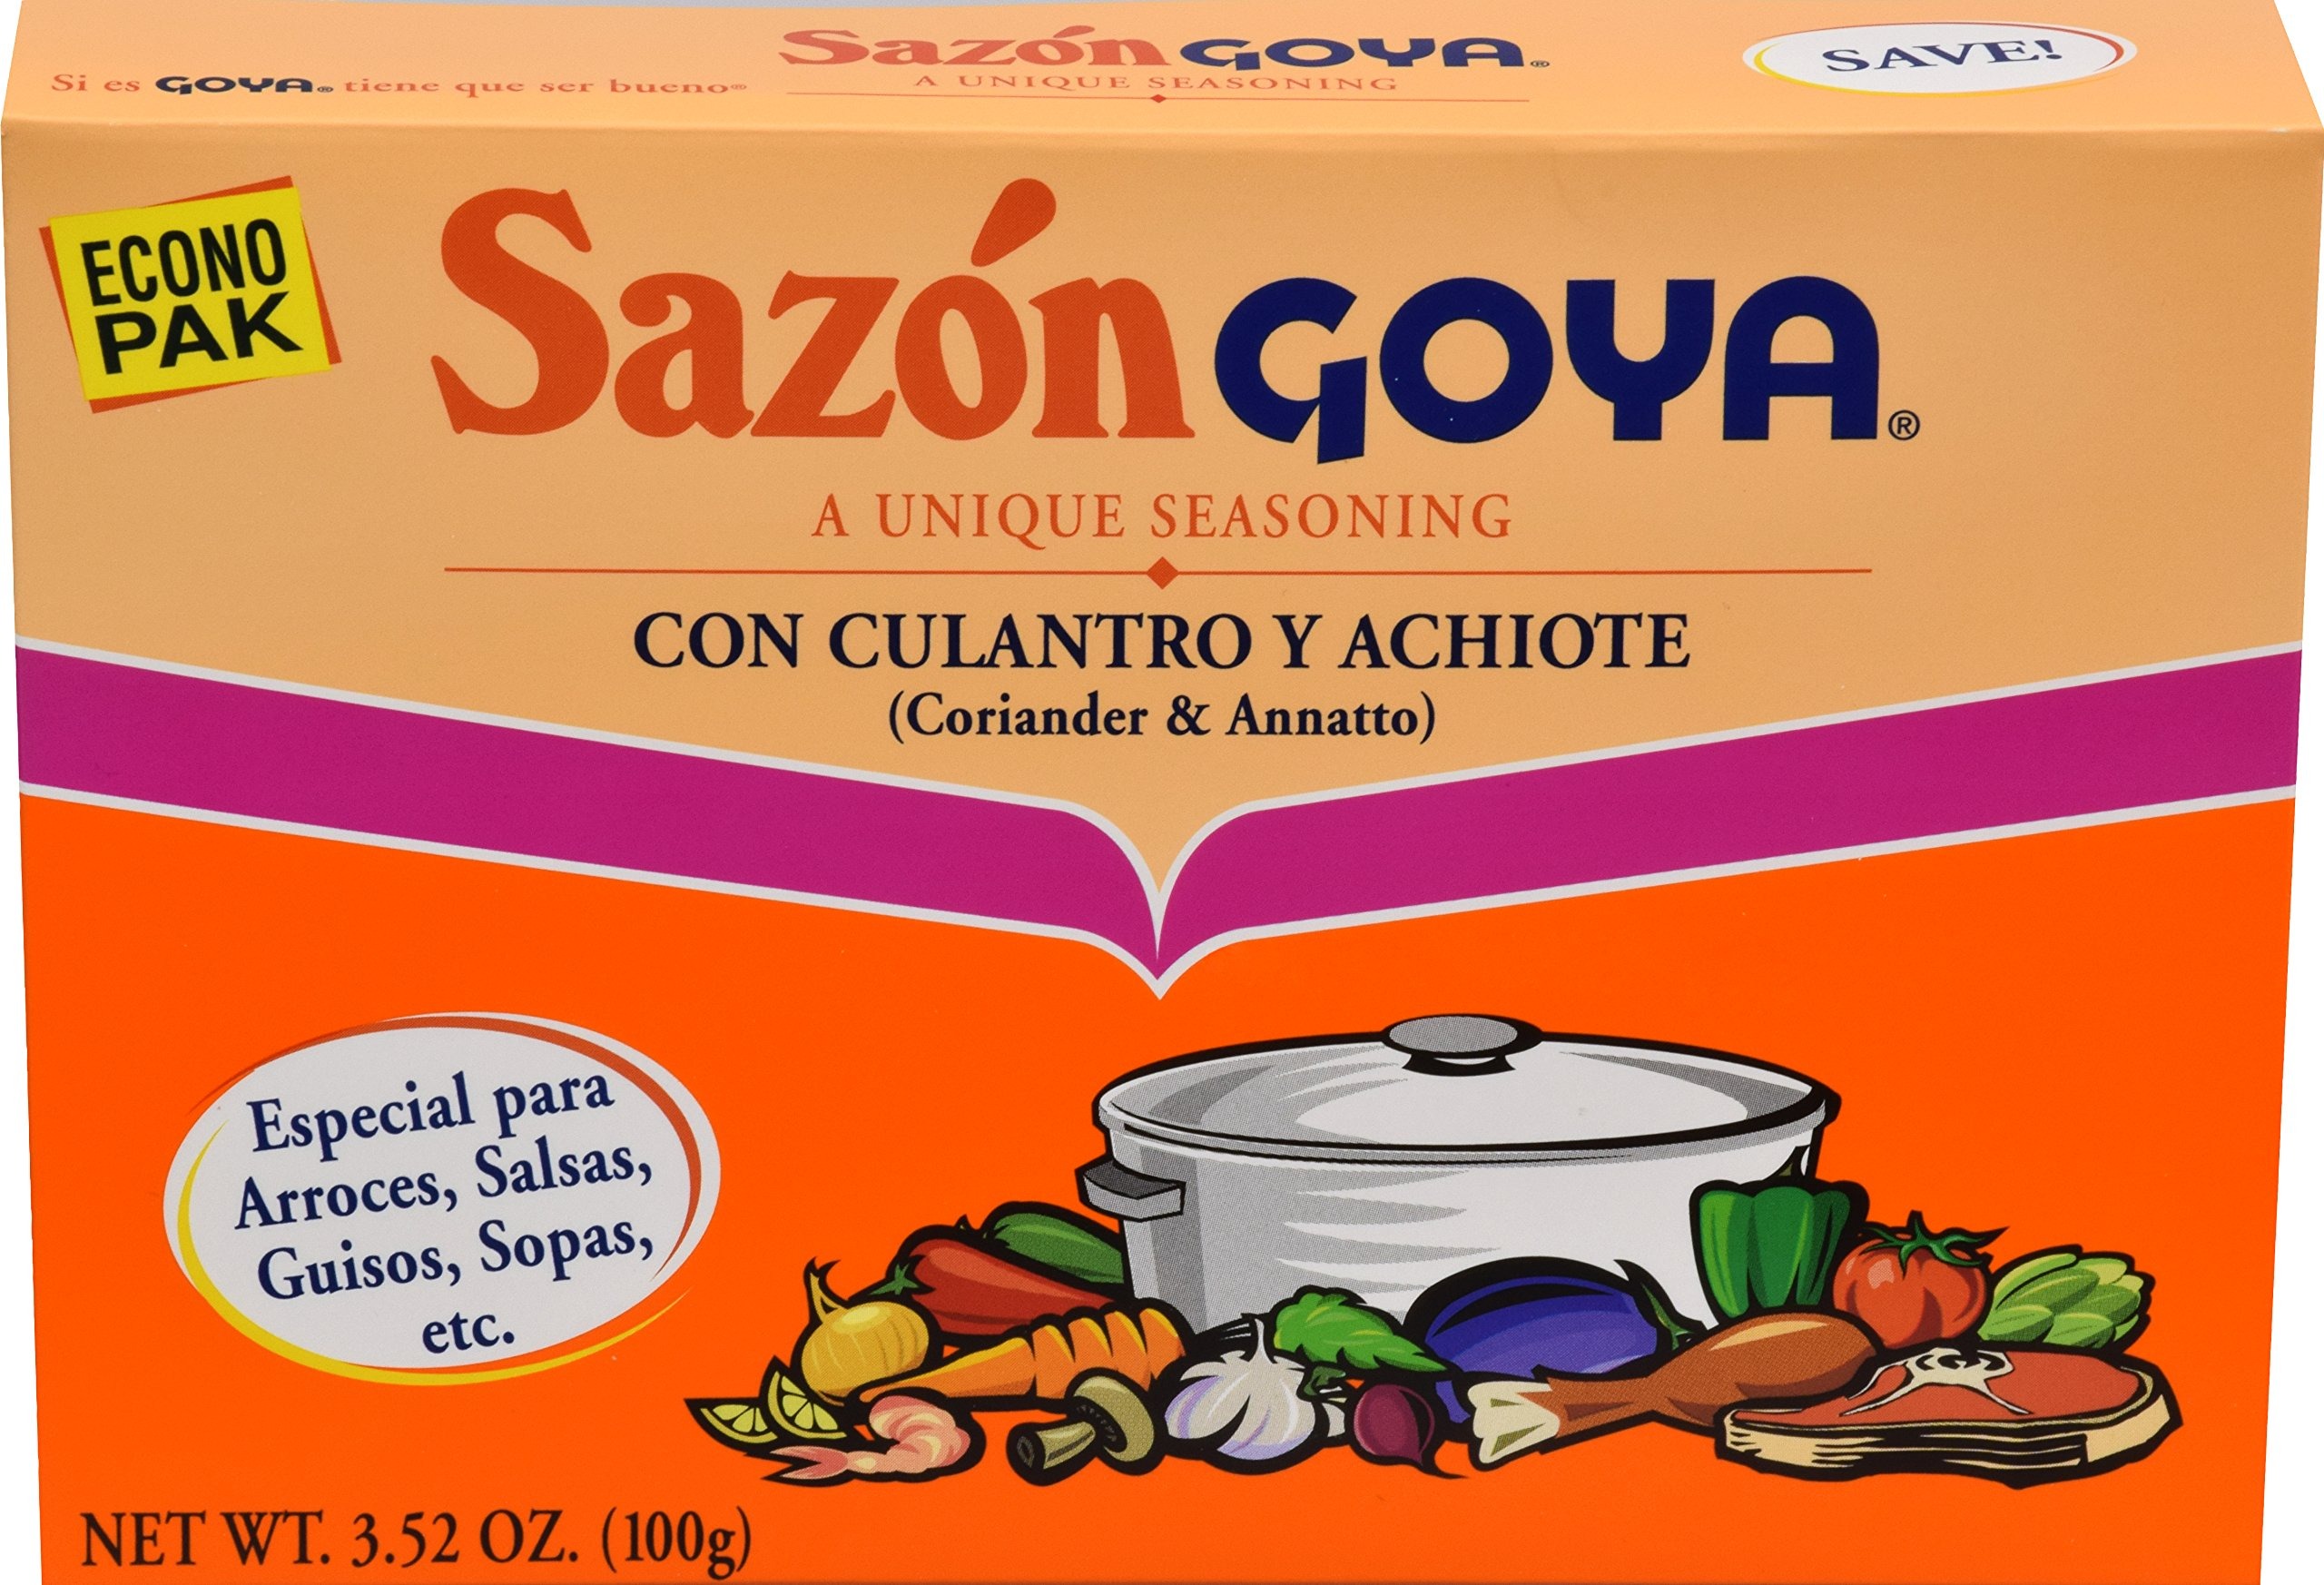
Item Name: Goya Foods Sazón Seasoning with Coriander & Annatto, 3.52 Ounce
Value: 3.52
Unit: Ounce

Price: 3.34